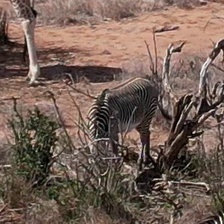
Pose orientation: front-left